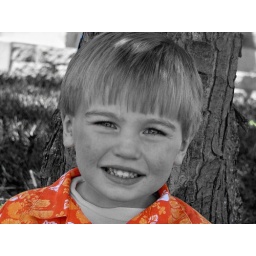
Sean black and white in front of tree